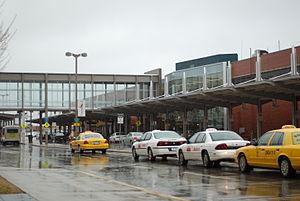
L'aéroport international de Des Moines, plus simplement l'aéroport de Des Moines, est un aéroport américain à usage civil et militaire situé à Des Moines, capitale de l'Iowa.